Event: Nepal Earthquake
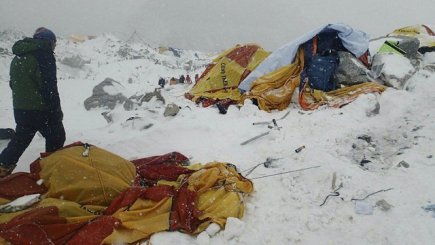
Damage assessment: damage